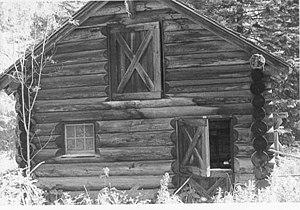
Grange de station de gardes forestiers de Nyack, Parc national des Glaciers, Montana, États-Unis
Le district historique de Nyack Ranger Station – ou Nyack Ranger Station Historic District en anglais – est un district historique dans le comté de Flathead, dans le Montana, aux États-Unis. Protégé au sein du parc national de Glacier, ce district centré sur une station de rangers est inscrit au Registre national des lieux historiques depuis le 14 février 1986.